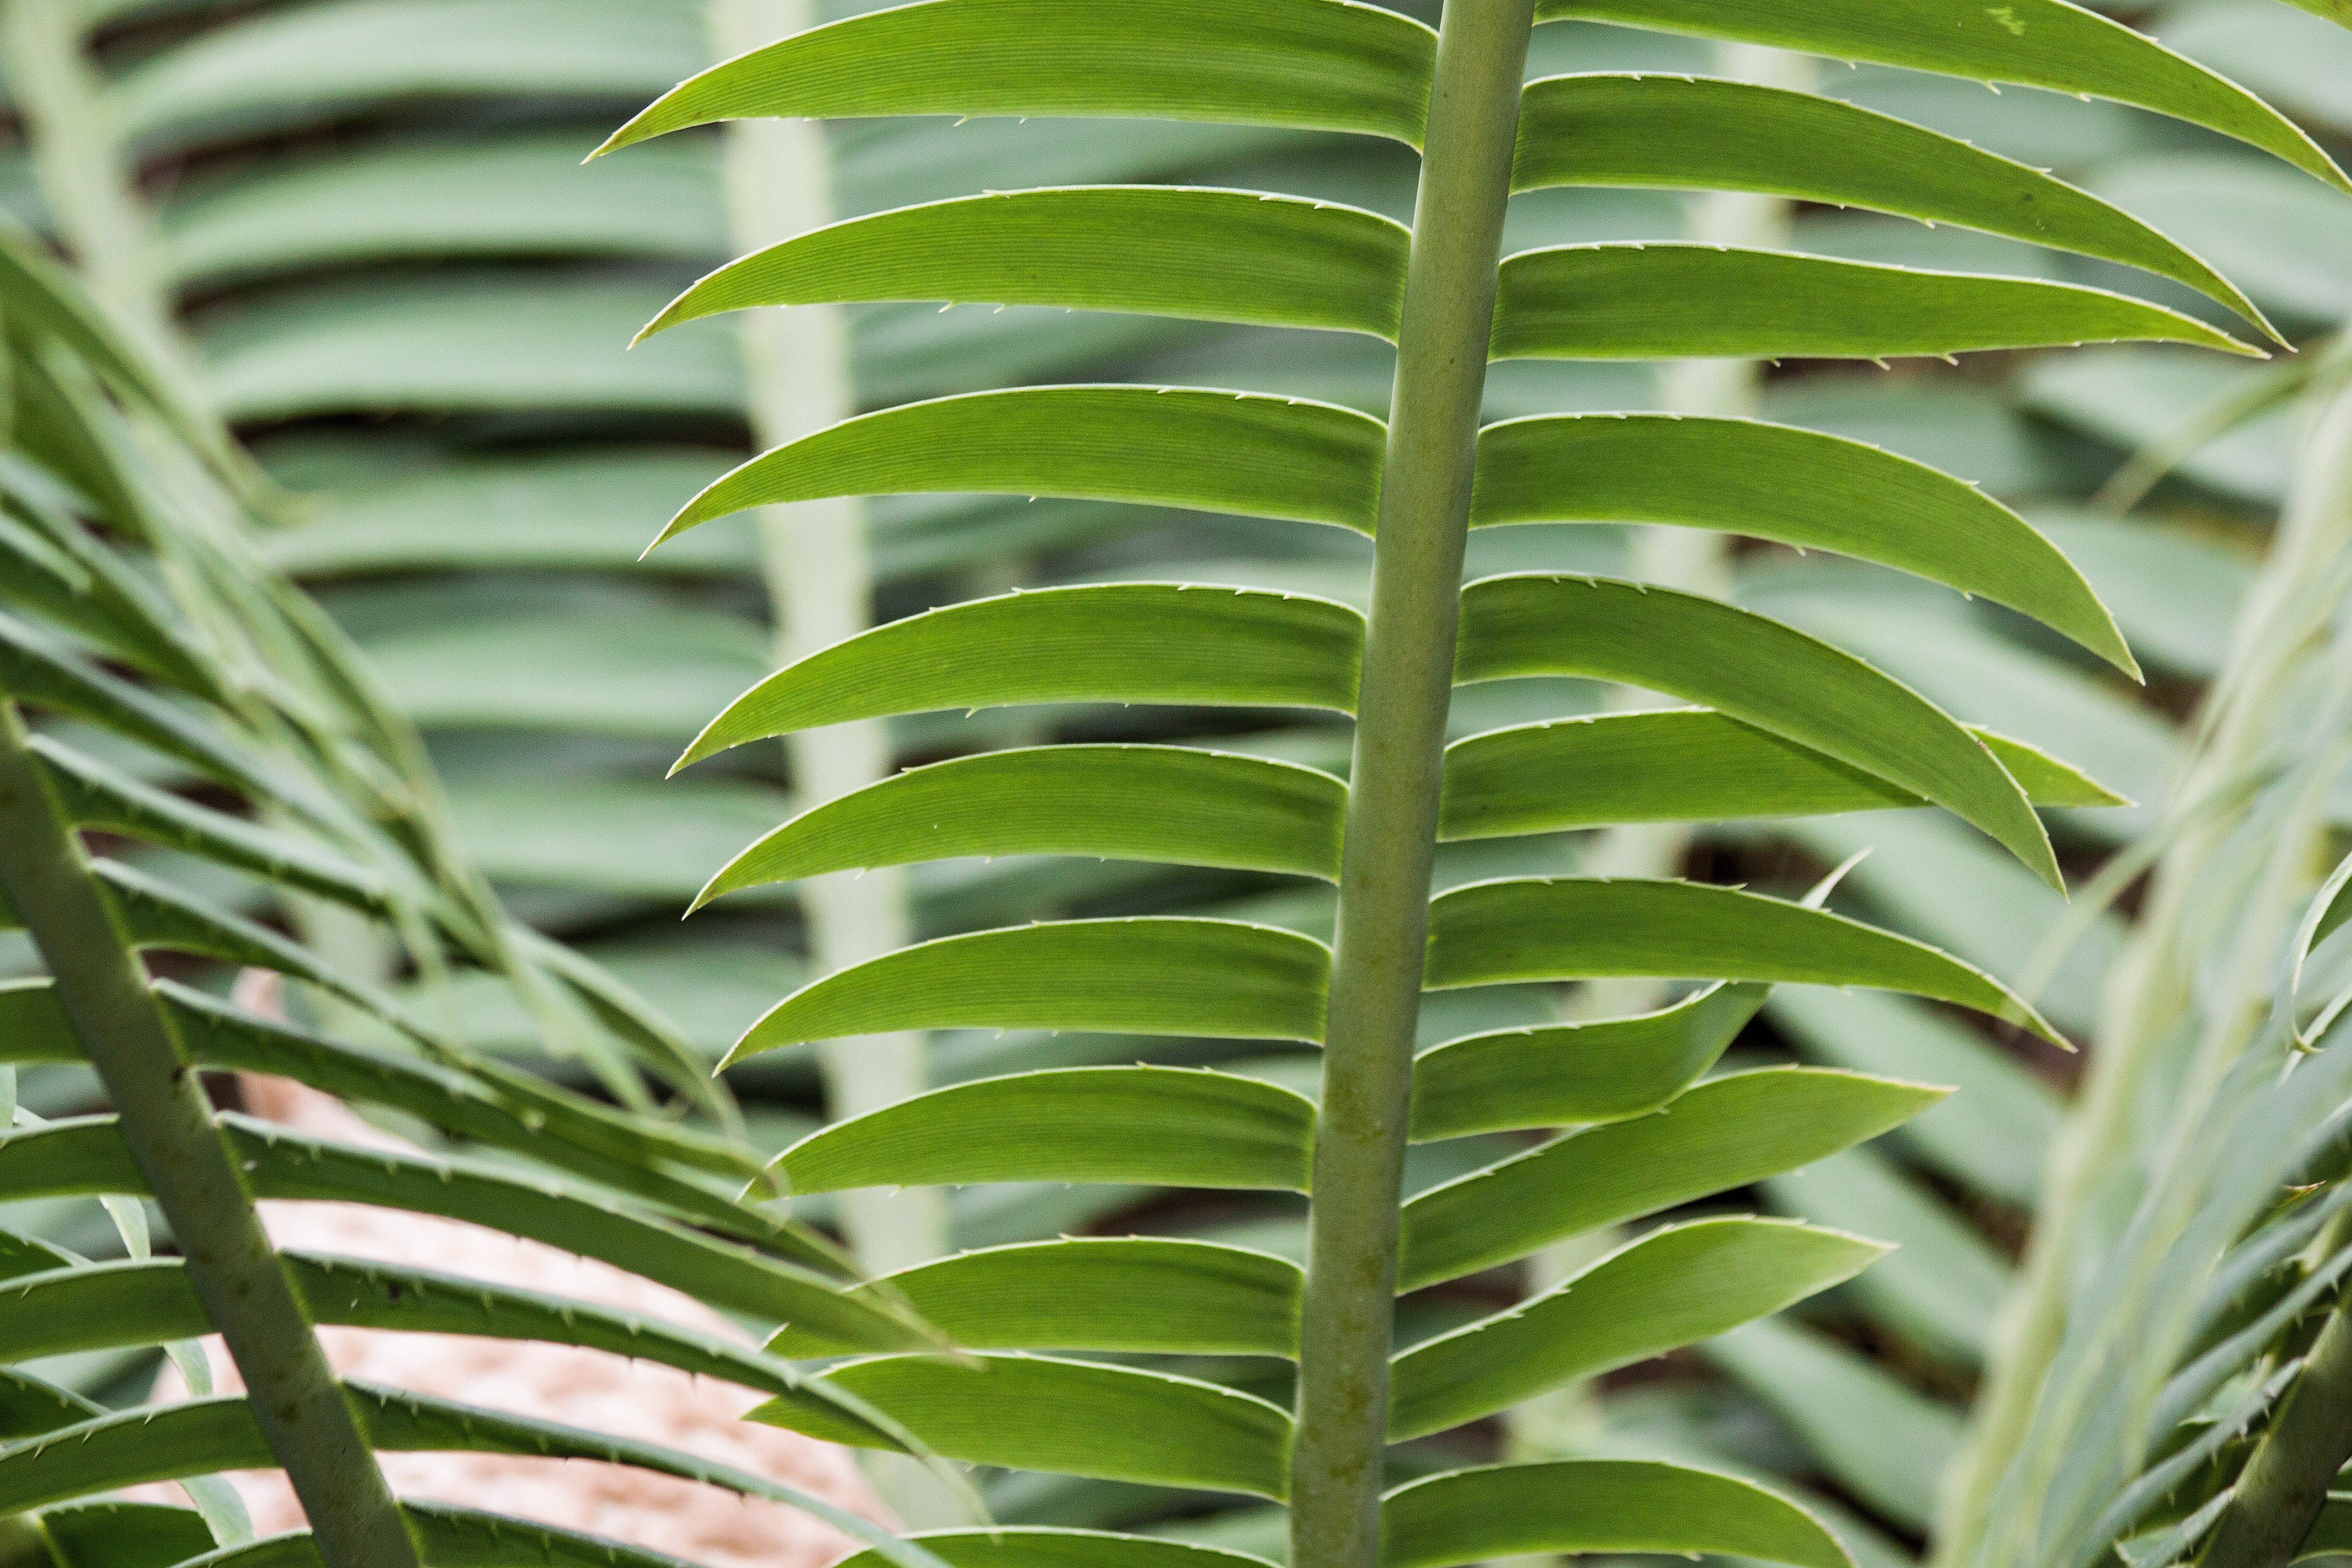
plant, leaf, two, flora, mexico, cycad, genus, plant stem, zamia, female plant, bioon spinulosum, terrestrial plant